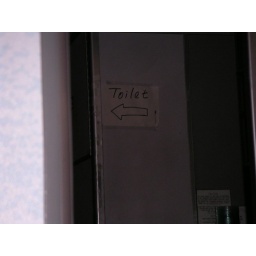
Can you imagine Cathay Pacific used this paper toilet sign in an international flight :-\